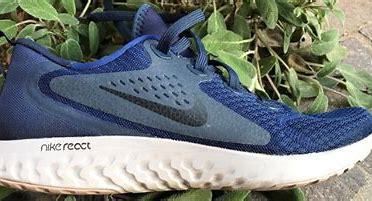
Brand: Nike
Model: Legend React